Holambra

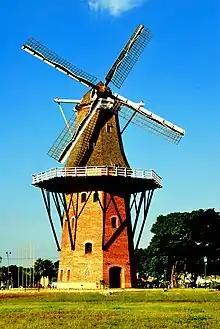
Windmill in Holambra

The colony Holambra and The "Cooperativa Agropecuária de Holambra" (Cattle Farming Cooperation of Holambra) were founded in 1948 by Catholic Dutch immigrants at the farm "Fazenda Ribeirão", situated between the cities Jaguariúna, Santo Antonio de Posse, Artur Nogueira and Cosmópolis.